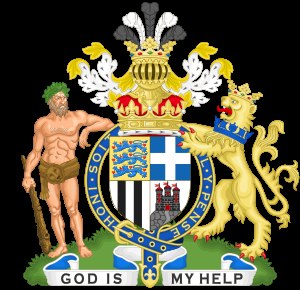
Prins Philip, hertug af Edinburgh / Titler, prædikater og æresbevisninger
Prins Philips våbenskjold
Prins Philip, Hertug af Edinburgh er prinsgemal og gift med dronning Elizabeth 2. af Det Forenede Kongerige.